Brooklyn Navy Yard

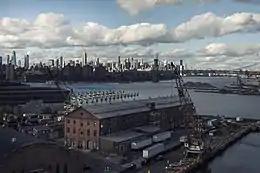
View from near Dry Dock 4

In preparation for World War II, the Brooklyn Navy Yard was extensively reconstructed. The Navy Yard was expanded slightly to the west by , bringing its total area to , and parts of the mid-19th-century street grid were eliminated in favor of new developments. These structures included the construction of an , single-story turret-and-erection shop; the expansion of the Connecticut building ways; and lengthening of Dry Dock 4. By 1939, the yard contained more than of paved streets, four drydocks ranging in length from , two steel shipways, and six pontoons and cylindrical floats for salvage work, barracks for marines, a power plant, a large radio station, and a railroad spur, as well as foundries, machine shops, and warehouses. The new construction involved extensive landfilling operations, some of which yielded artifacts that were centuries old. In one instance, a Civil War-era prison brig was found eight feet underground, while in another, workers unearthed a skeleton thought to be from one of the prison ship martyrs.